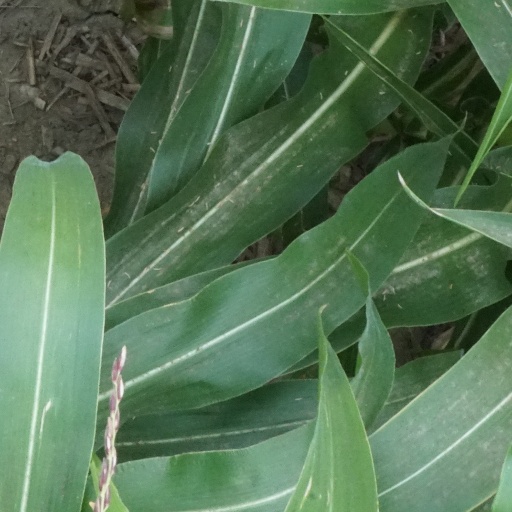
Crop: maize; corn